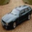
Label: automobile